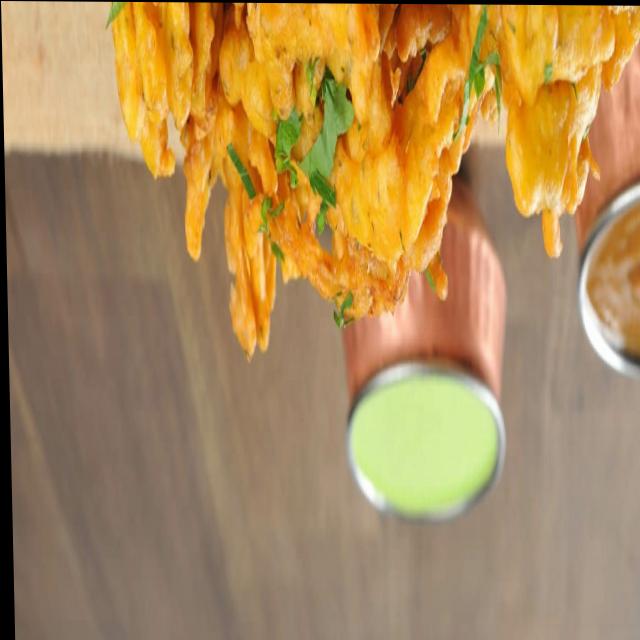
Dish: green_chutney